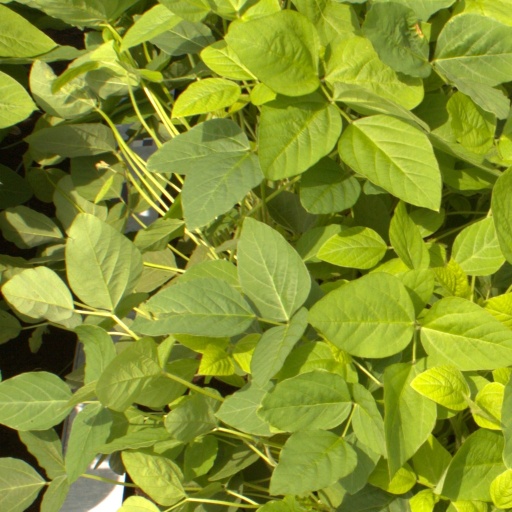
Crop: soybean